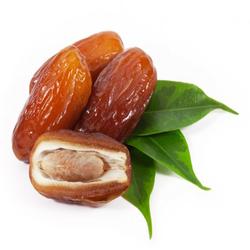
Label: Dates